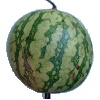
Label: watermelon